Rieti railway station

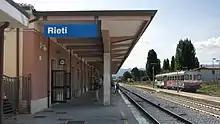
A DMU train in the station

The station started operating on 30 October 1883, when the Rocca di Corno-Terni part of the Terni–Sulmona railway was opened. Upon construction, a 200 metres stretch of the nearby medieval walls were demolished, in order to create a new, large passage in the walls, so that arriving passenger could easily access the city centre.